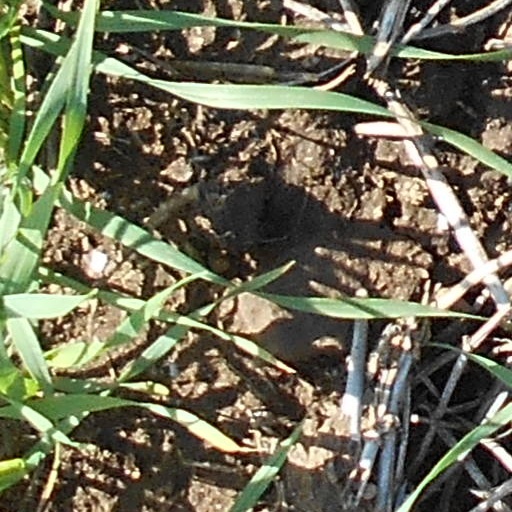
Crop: wheat